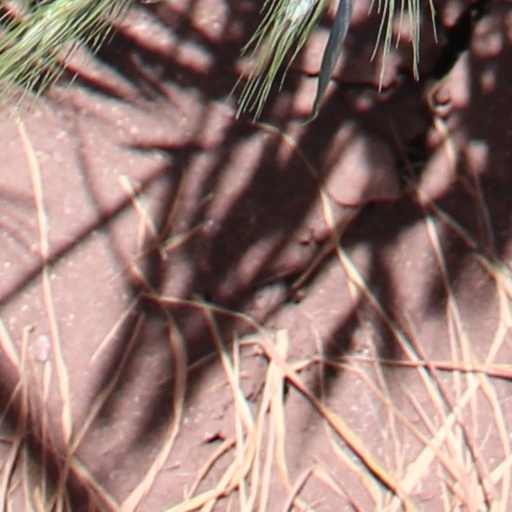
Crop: wheat